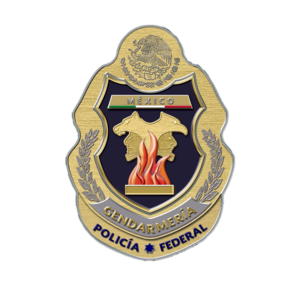
La gendarmerie nationale mexicaine est une division de la police fédérale de Mexico créée le 22 août 2014 sous la présidence de Enrique Peña Nieto, le 57ᵉ président du Mexique. Elle a été créée dans le cadre de la politique de sécurité intérieure afin de remplacer les forces armées, lesquelles avaient été déployées par l'ancien président Felipe Calderón pour lutter contre le crime organisé et les narcotrafiquants. La création de la gendarmerie s'explique pour deux raisons : la volonté de réhabiliter les forces armées dans leur rôle initial et pour permettre d'assurer le maintien de l'ordre public civil.